Archaeological Museum of Nafplion

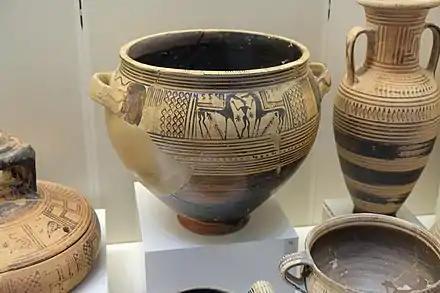
Krater with male figure and horses from Tiryns, grave XXIII, 730-690 BCE

The Iron Age is typically considered to have dawned in the wake of the Bronze Age collapse, in the 12th century BCE.In central and western Europe, it is considered to have ended with the Roman conquests of the 1st century BCE. The Iron Age did not start when iron first appeared in Europe but when it began to replace bronze in the preparation of tools and weapons. Weapons, implements, and utensils were no longer cast but hammered into shape and decoration became elaborate and curvilinear rather than simple rectilinear.